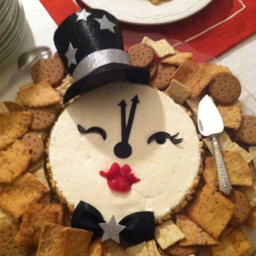
new year 's eve appetizer cute idea for a party